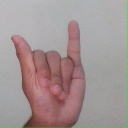
अक्षर: य